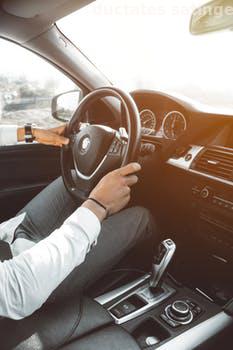
Label: Watermark